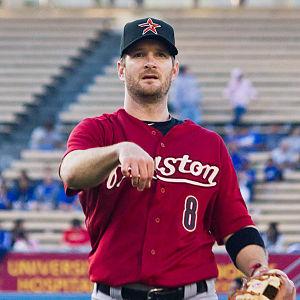
Jeffrey Scott Keppinger est un joueur d'avant-champ des Ligues majeures de baseball qui évolue de 2004 à 2013.